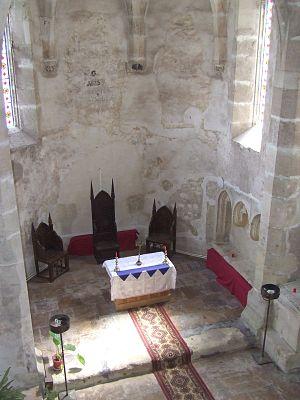
Le château de Hunedoara, dit aussi Château des Corvin, est le plus grand château de Roumanie. Il se trouve à Hunedoara, dans le Pays de Hațeg, au sud-ouest de la Transylvanie.